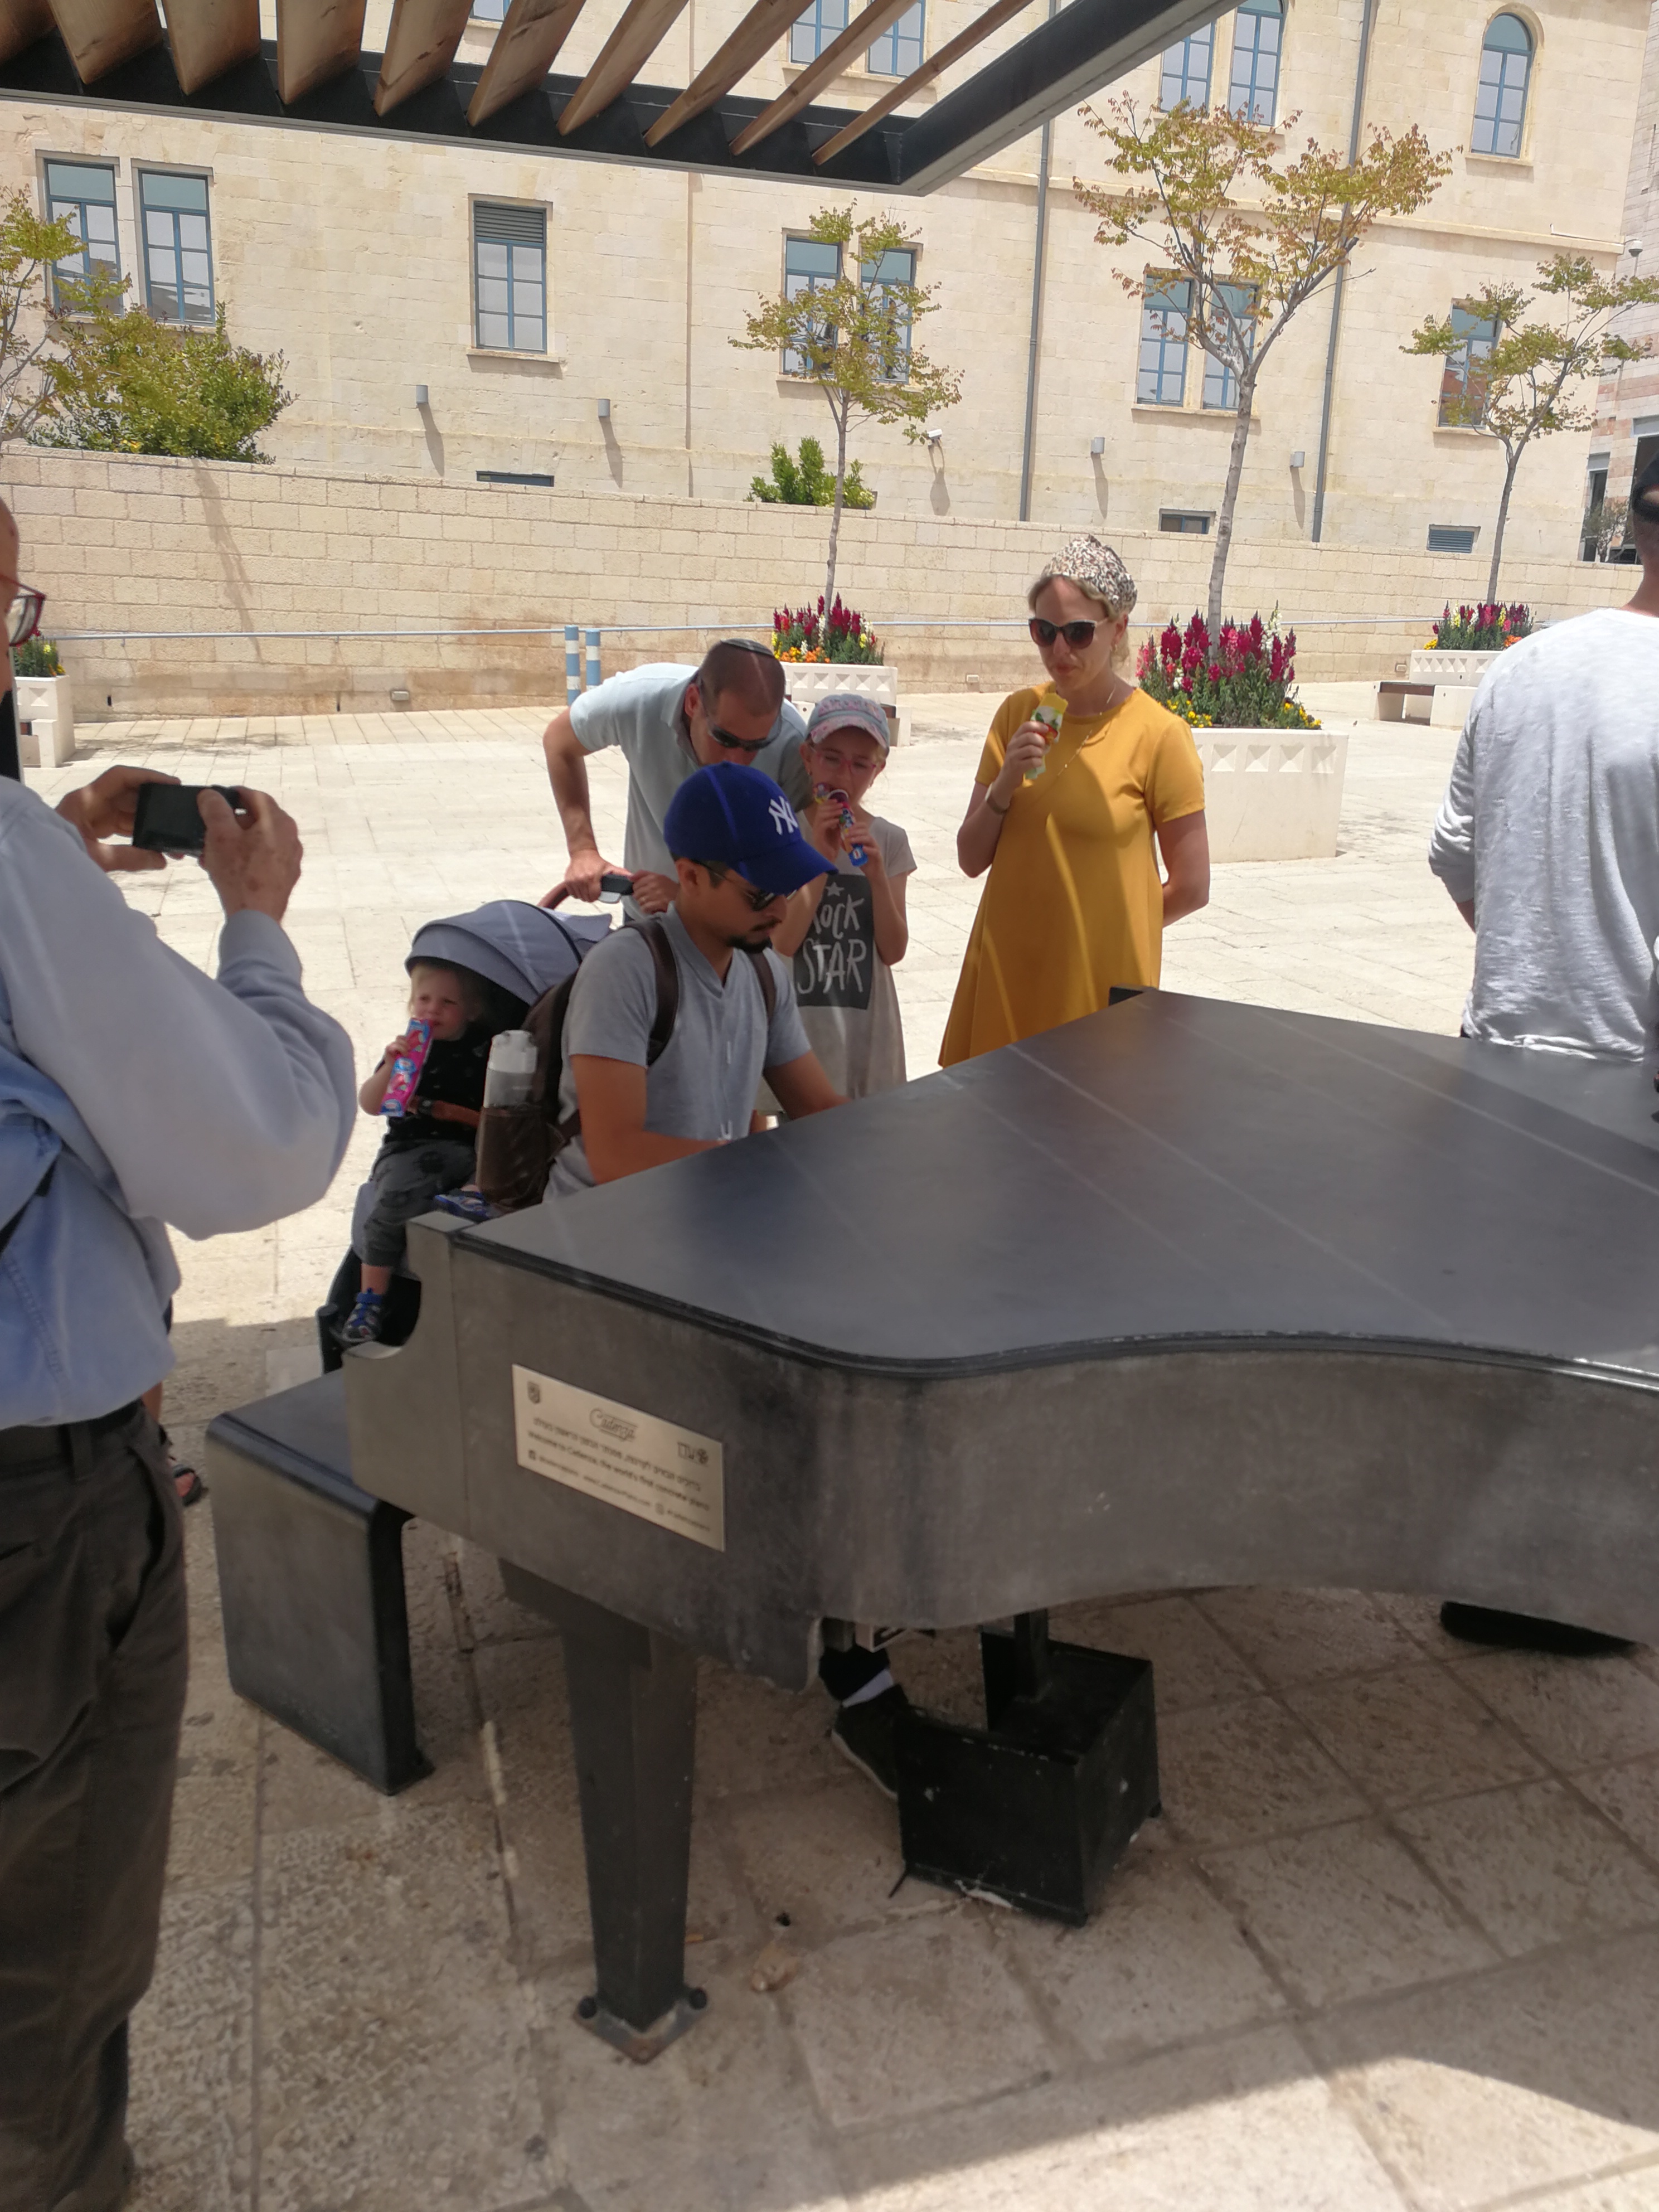
street, musician, pianist, table, community, furniture, event